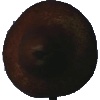
Label: Pear Kaiser 1